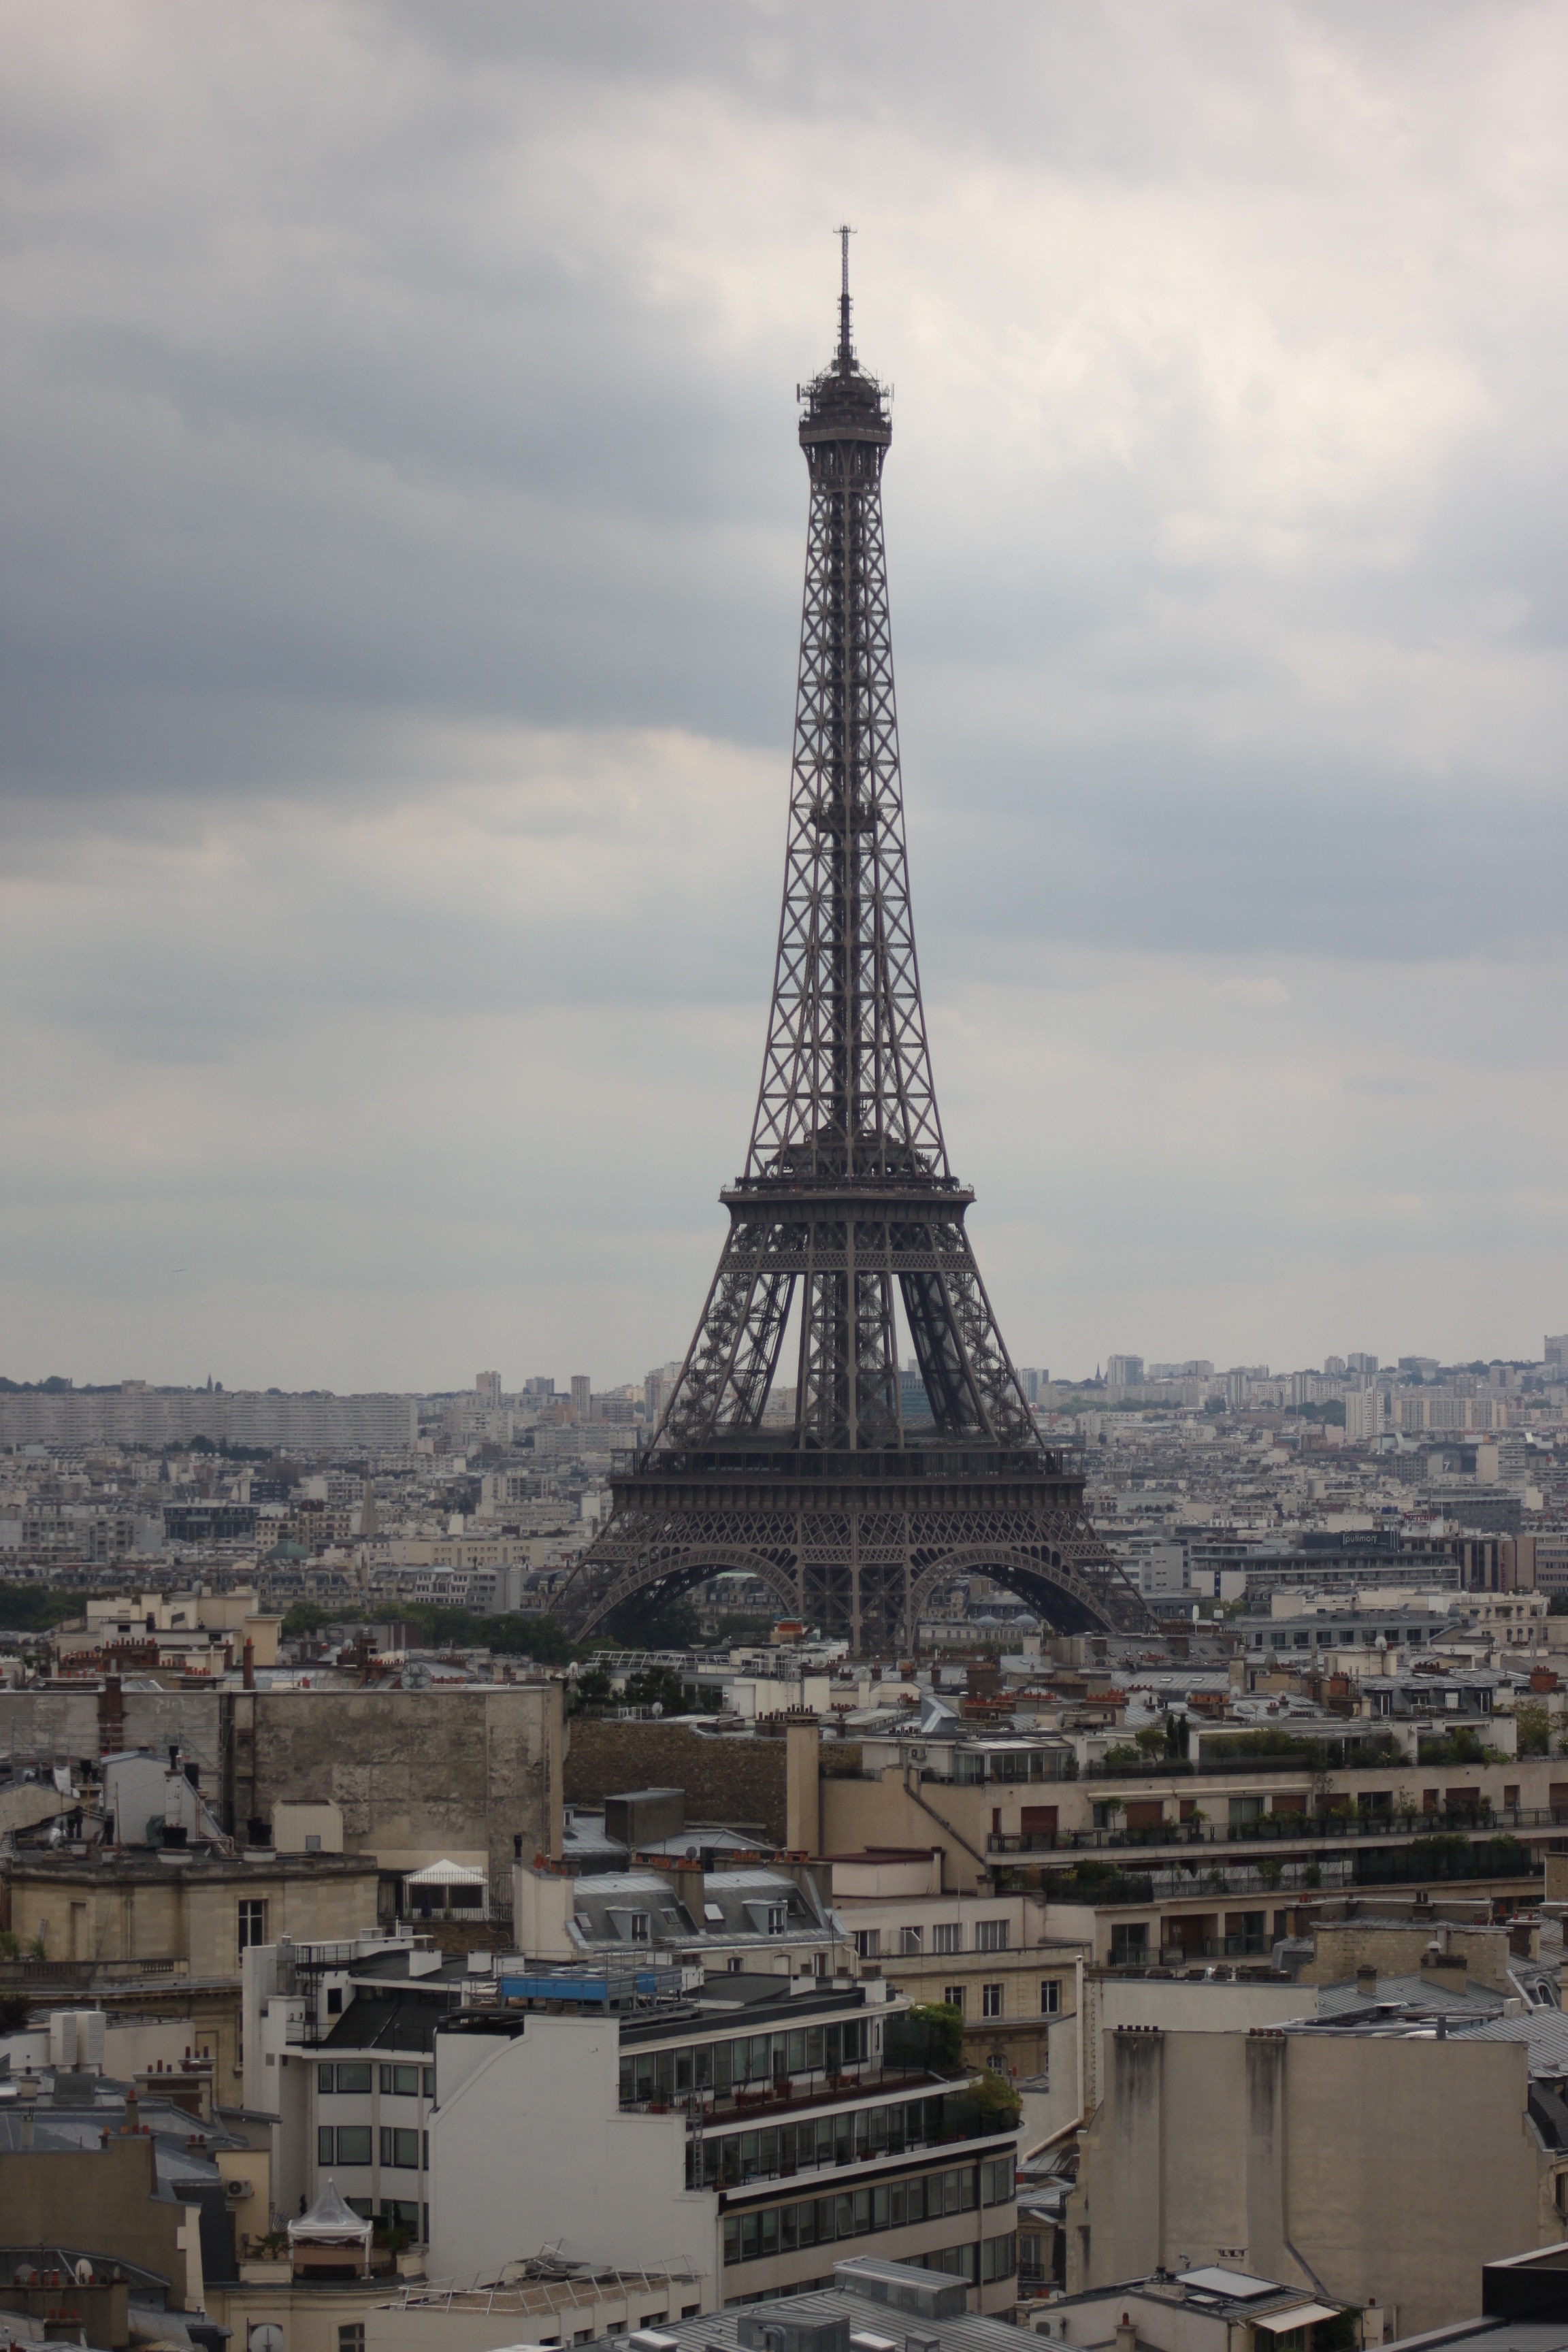
landscape, skyline, city, eiffel tower, paris, skyscraper, monument, cityscape, france, statue, tower, landmark, tower block, spire, torre, urban area, human settlement